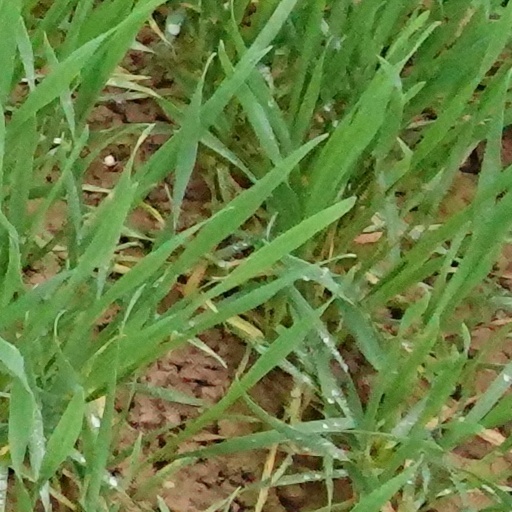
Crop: wheat